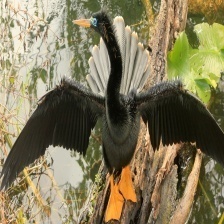
Species: ANHINGA
Scientific name: ANHINGA ANHINGA